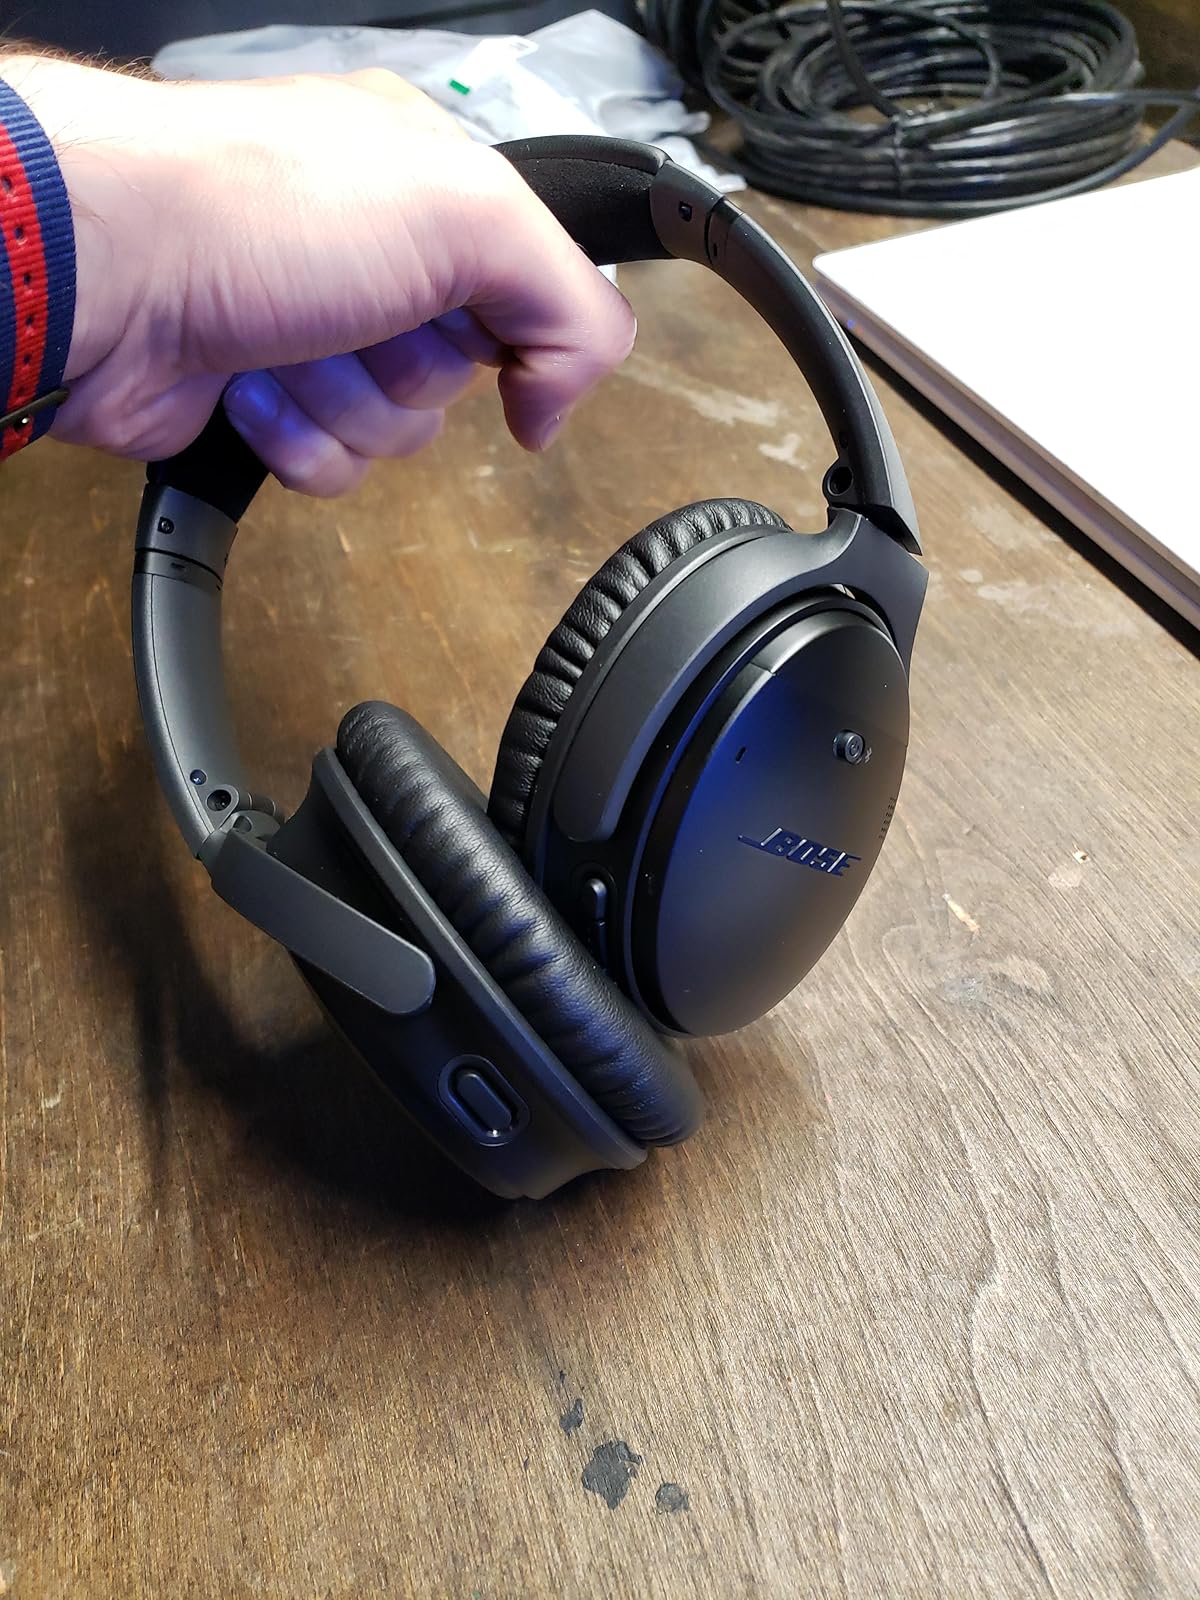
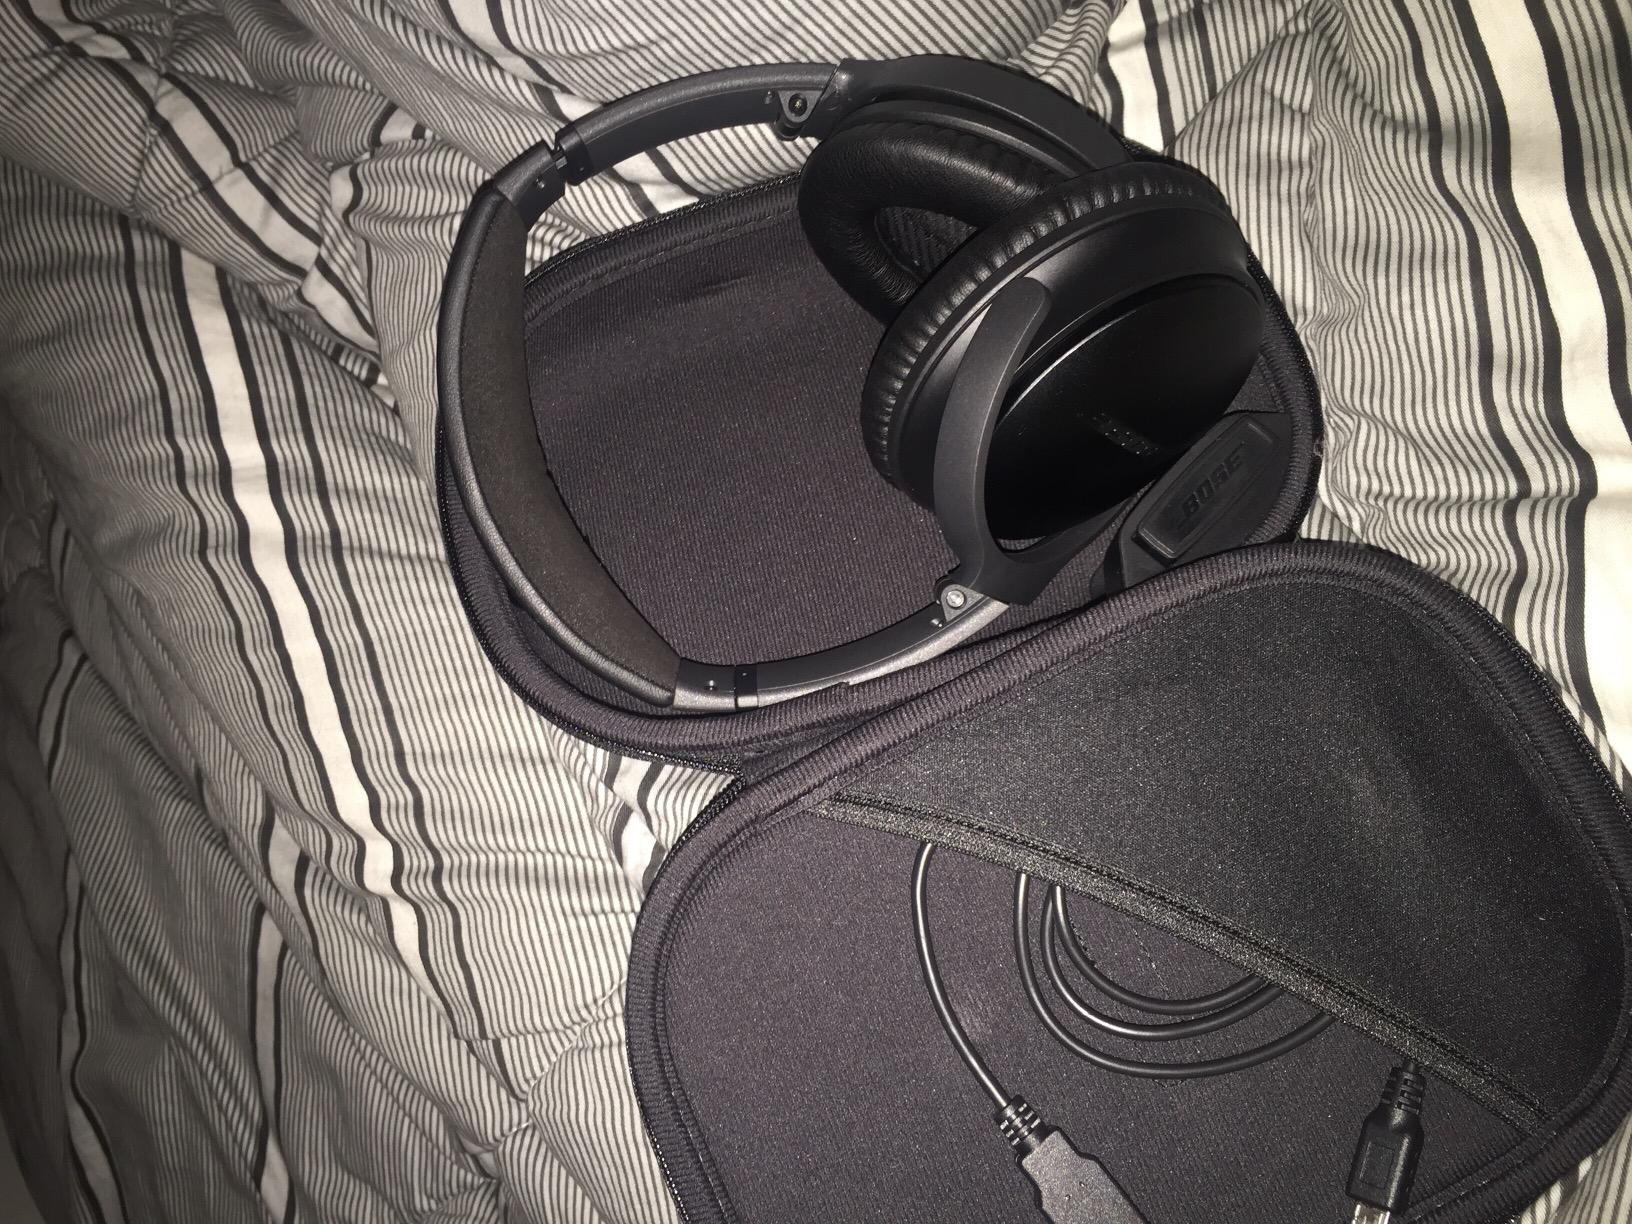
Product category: headphones
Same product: yes